Dakini

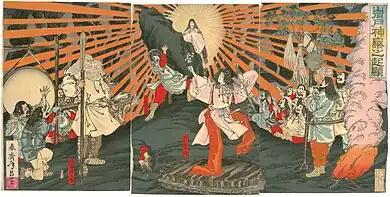
Amaterasu emerges from the Heavenly Rock Cave (Shunsai Toshimasa, 1889)

The cult of Dakiniten and that of Inari became inextricably fused that the name 'Inari' was even applied to places of Dakiniten worship, such as Toyokawa Inari (Myōgon-ji), a Sōtō Zen temple in Toyokawa, Aichi Prefecture, where the goddess known as Toyokawa Dakini Shinten (豊川吒枳尼真天) is venerated as the guardian deity ("chinju") of the temple. Legend claims that the Dakiniten of Toyokawa originally appeared to Kangan Giin (1217–1300), a disciple of Dōgen (the founder of the Japanese Sōtō school), during his return from China in 1267. In the vision, he was given a mantra by Dakiniten, who vowed to become his protector. An image based on this apparition attributed to Giin, showing the goddess on a white fox and carrying rice sheaves on a pole on her right shoulder while holding a "cintāmaṇi" in her left hand, was eventually transmitted to Giin's sixth generation disciple, Tōkai Gieki (1412–1497), who enshrined it at the temple he founded.